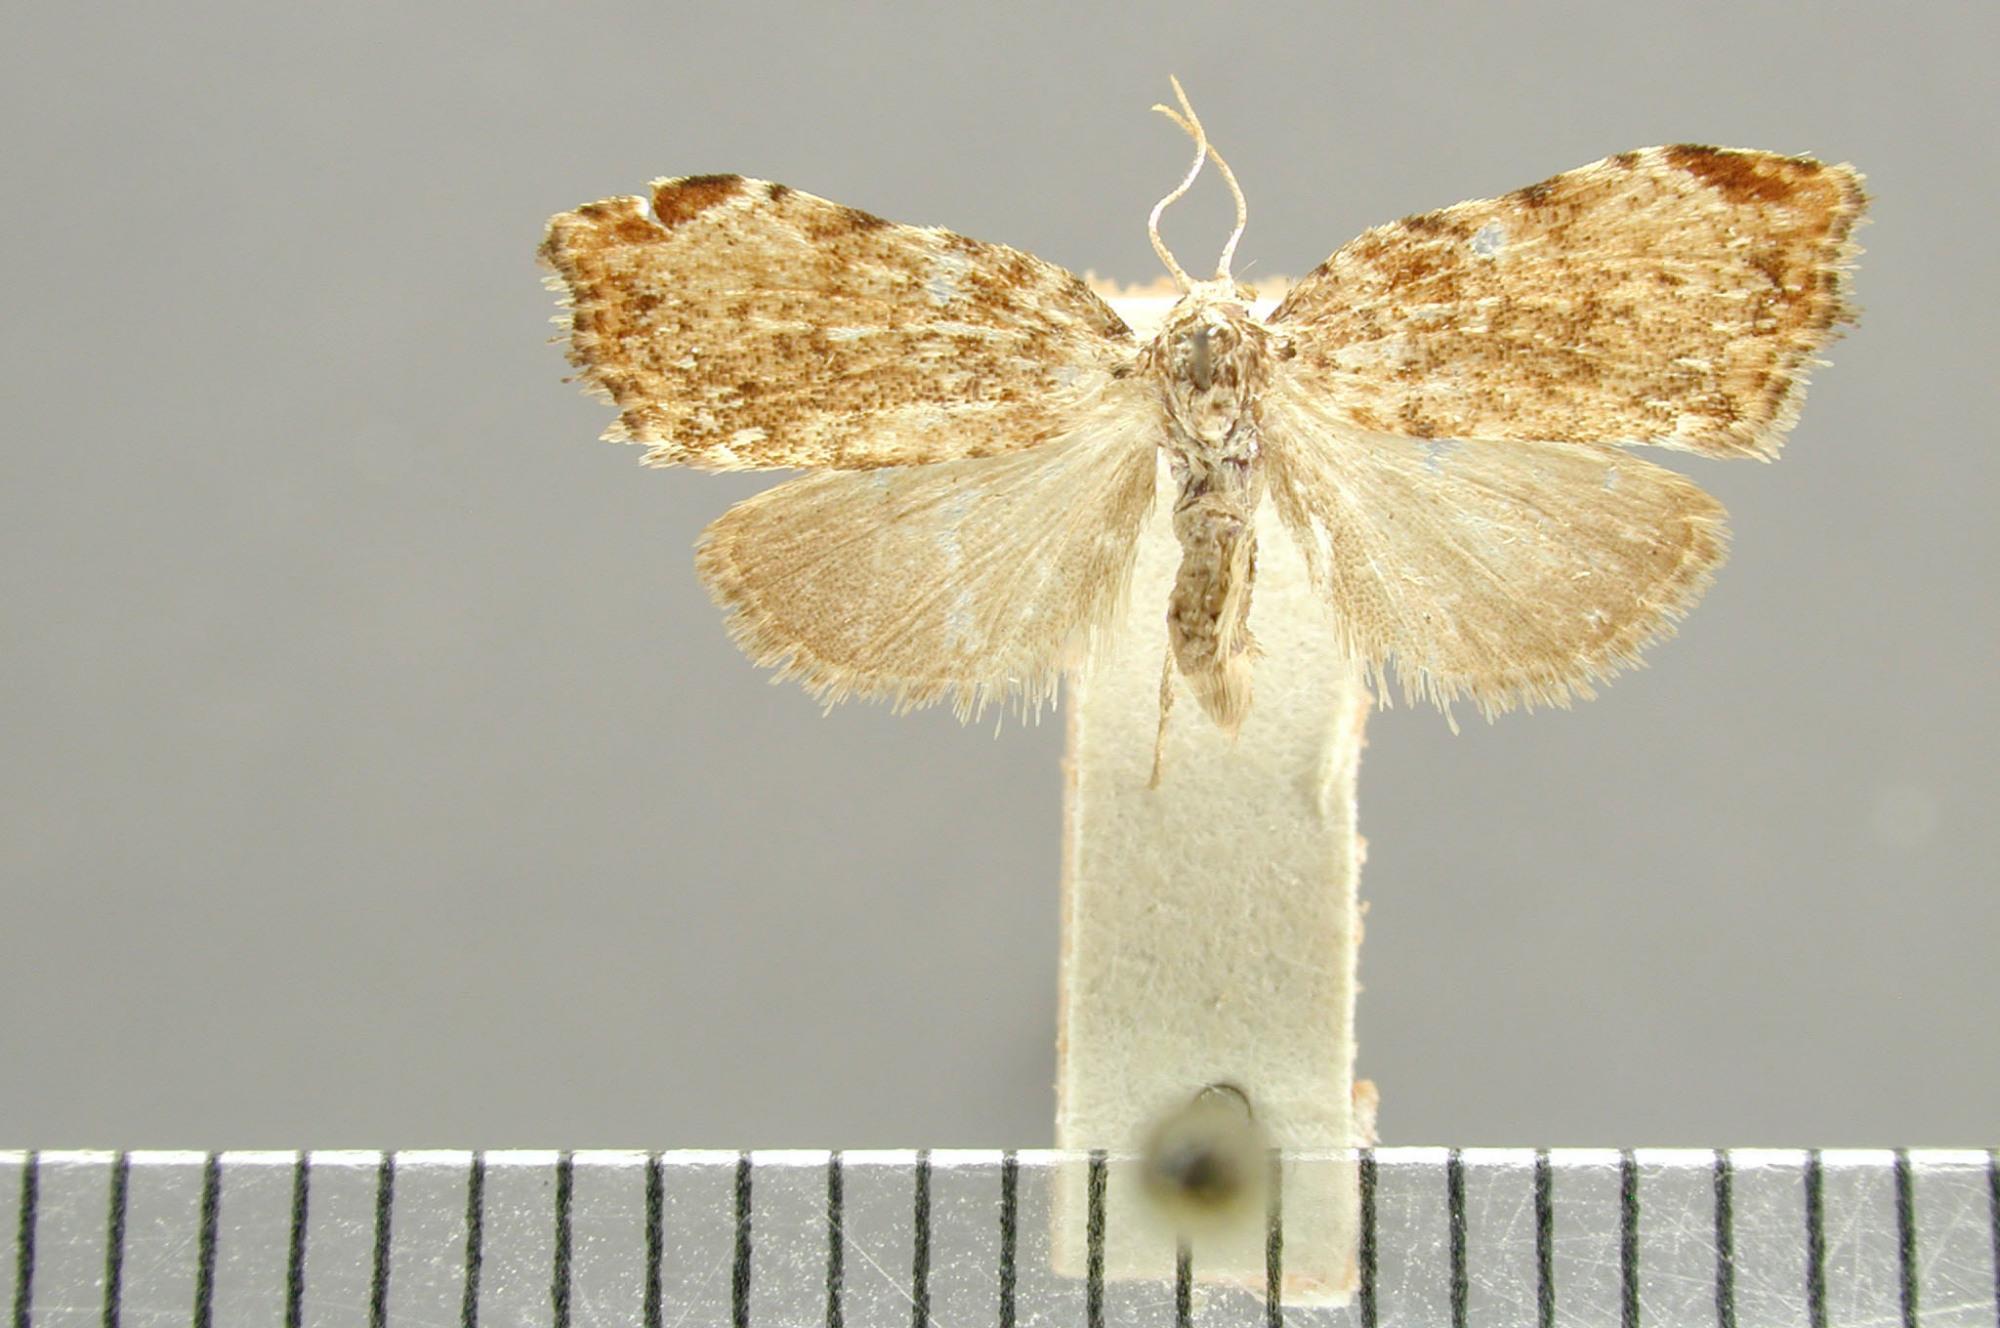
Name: Clemensia holocerna
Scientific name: Clemensia holocerna Dyar, 1916
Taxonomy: Animalia, Arthropoda, Insecta, Lepidoptera, Arctiidae
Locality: Teapa, Mexico